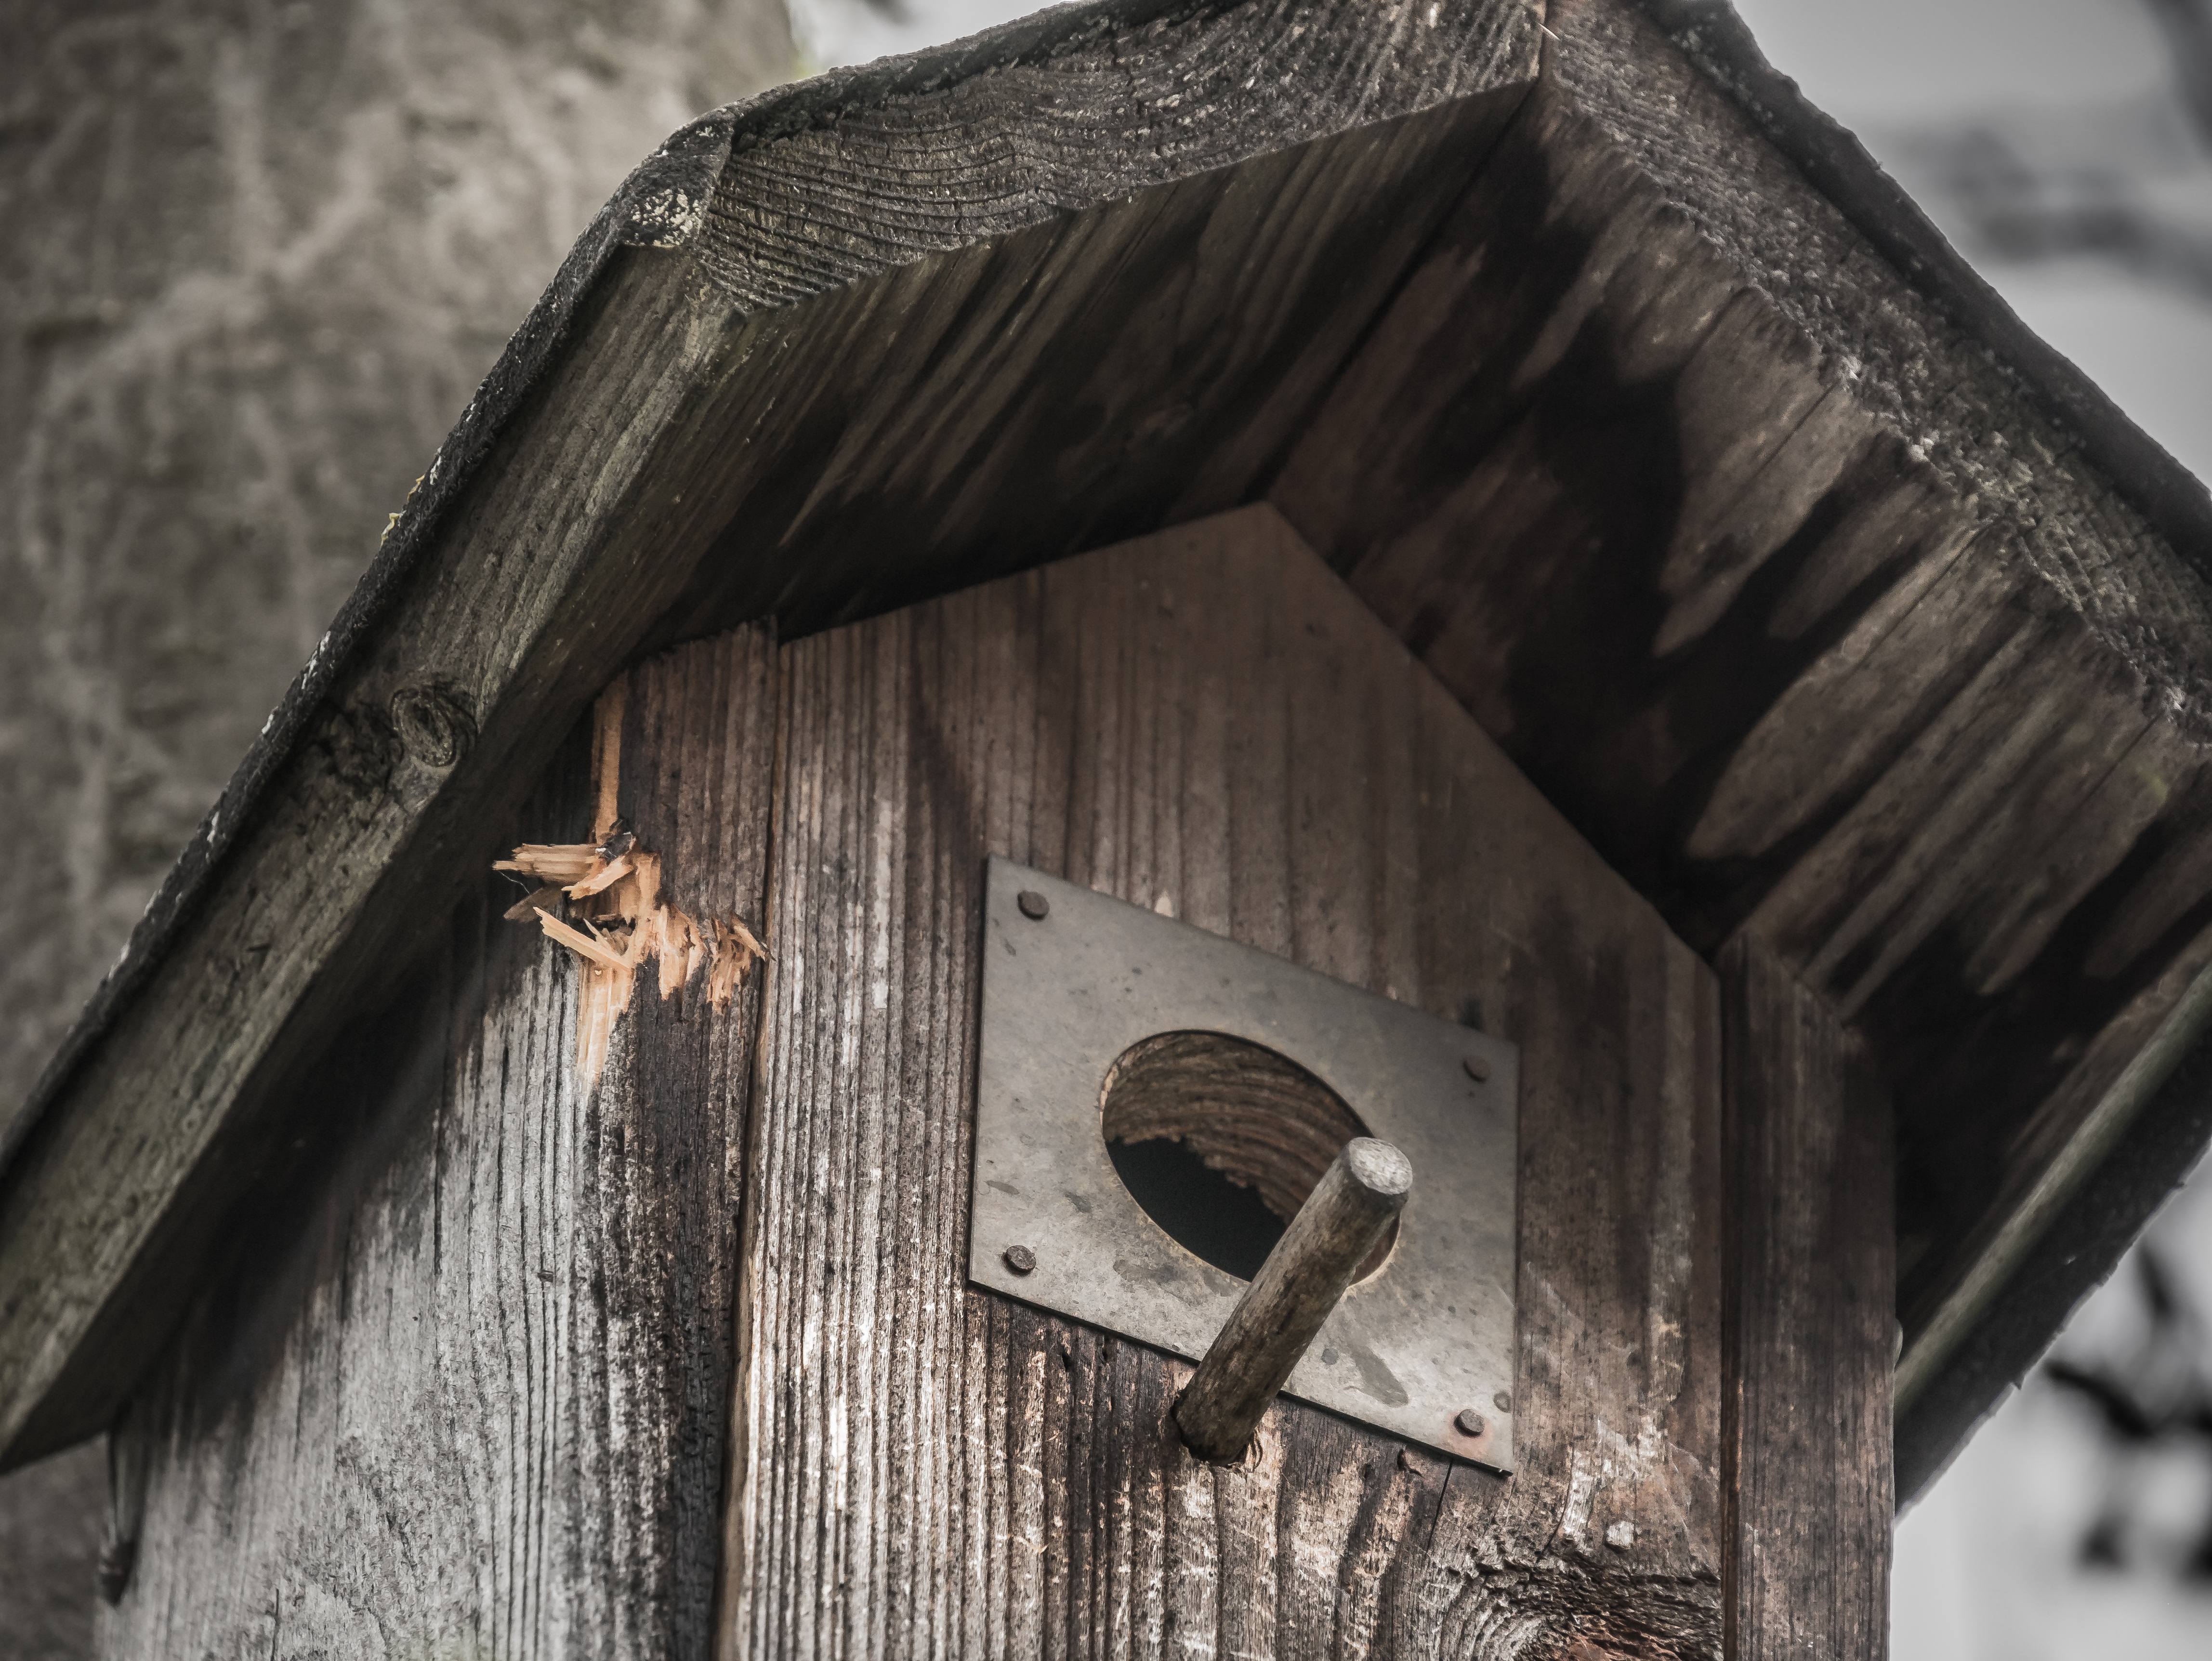
tree, cold, winter, bird, wing, wood, feed, black, feeding, temple, iron, wintry, aviary, winter mood, feeding place